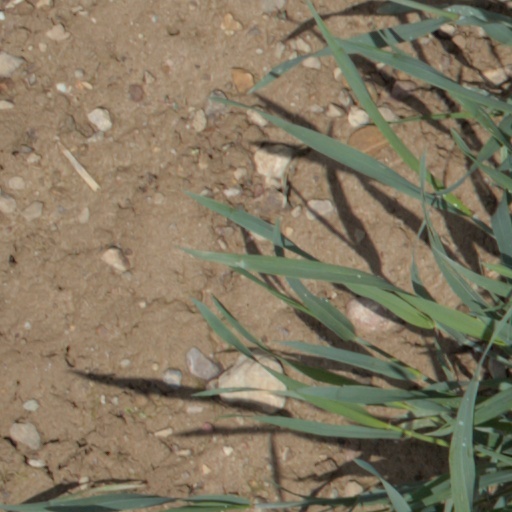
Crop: wheat